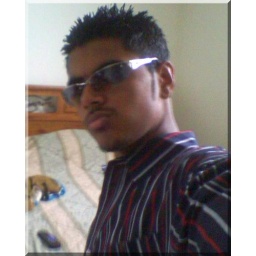
Me in shades and a akademiks dress shirt